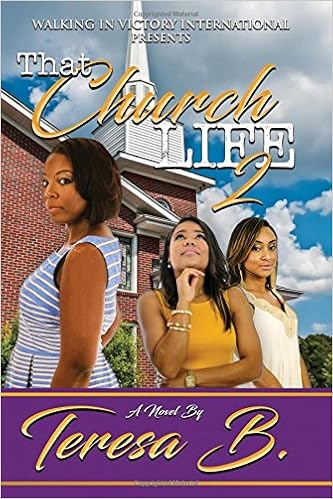
That Church Life 2
Category: Books
About the Author Teresa B. Howell, Best Selling Author and Educator, made her literary appearance in 2015. Teresa B. Howell has proven herself to be a unique writer of Christian fiction suspense after the overwhelming responses of That Church Life part 1. She currently resides in North Carolina with husband and children.
Features: Childhood friends Missy Jones, Michelle Hanks and Natalia Freemon are about to find their friendship tested like it never has been before…Missy has experienced the unthinkable. While she tries to be strong in front of her congregation, behind closed doors, she is suffering, and family secrets are haunting her.Michelle can no longer hide from her bad decisions. Her secrets and personal agenda just might tarnish her life-long friendships for good and cost her everything.Natalia is starting to see things in a different light—or is she? After years of being single, she feels her youth slipping away, and she’s reached a turning point.Will the friends’ spiritual warfare continue, or will they learn that just because you’re in the church, that doesn’t mean the church is in you?